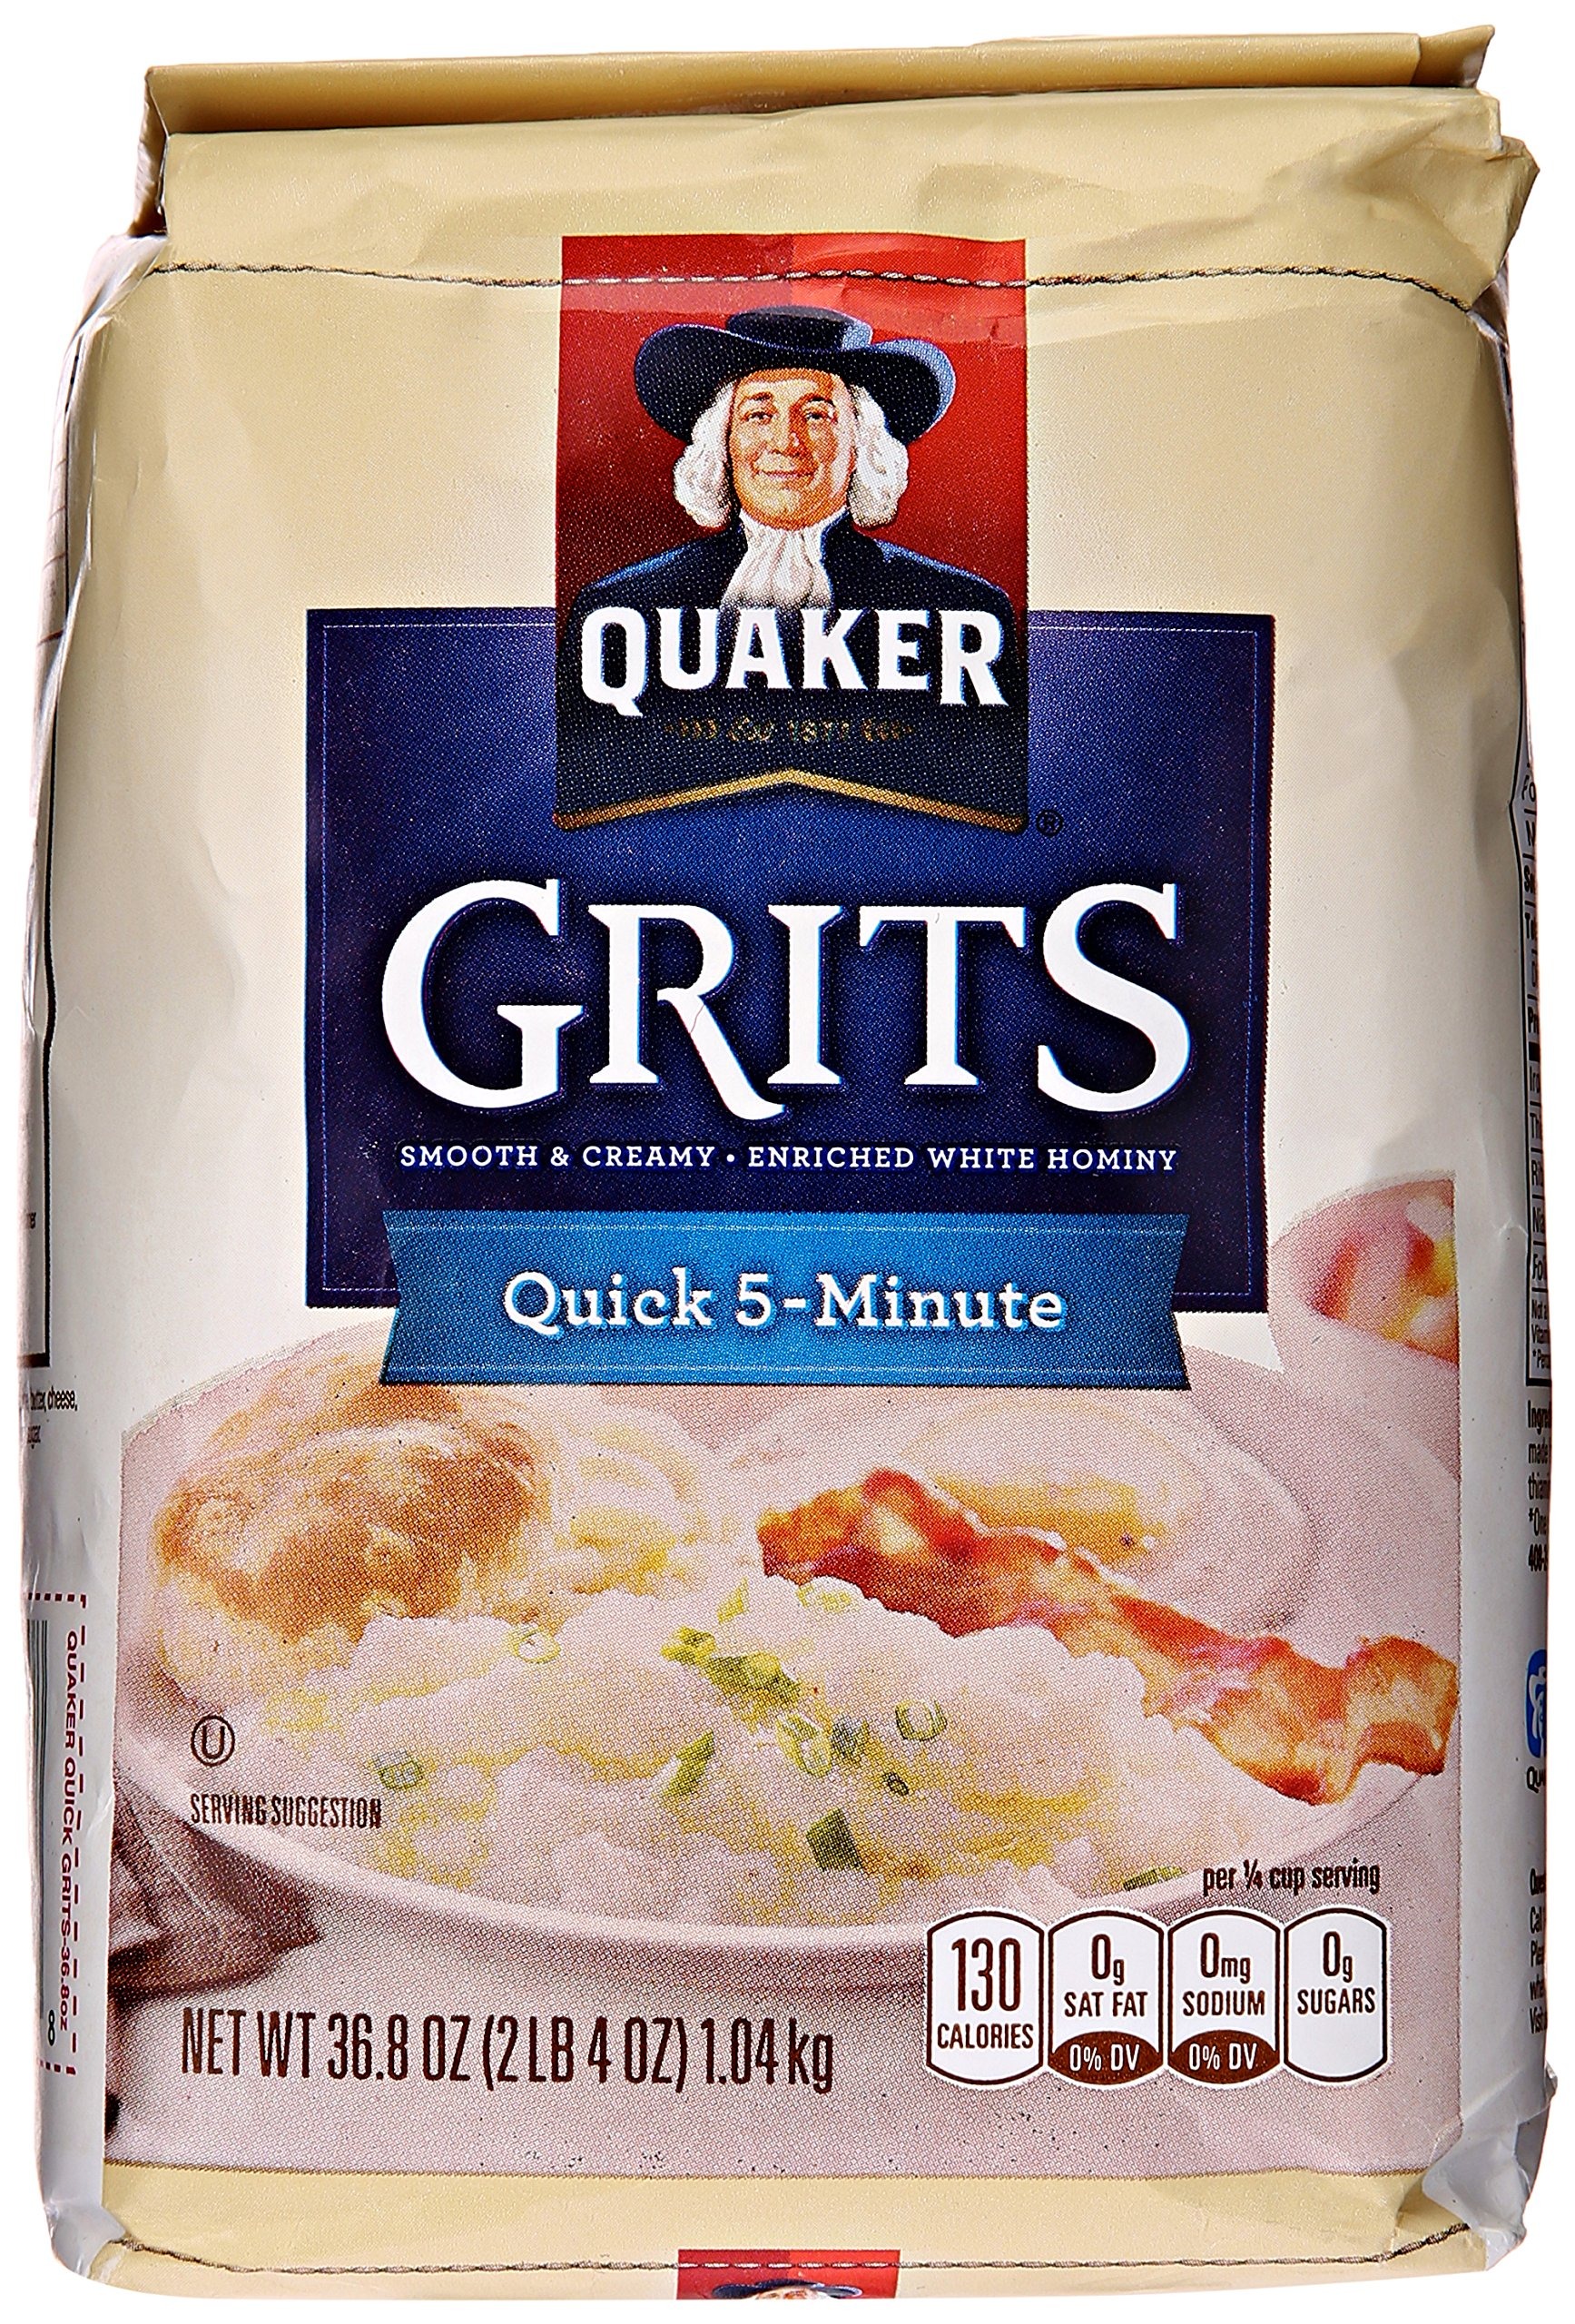
Item Name: Quaker Quick 5-Minute Grits, 36.8 oz
Bullet Point 1: Get smooth, creamy white hominy, steaming hot and right at home
Bullet Point 2: They taste so good
Bullet Point 3: Quaker quick grits cook in just 5 minutes, so you'll savor the flavor in a flash
Value: 36.8
Unit: Ounce

Price: 5.2